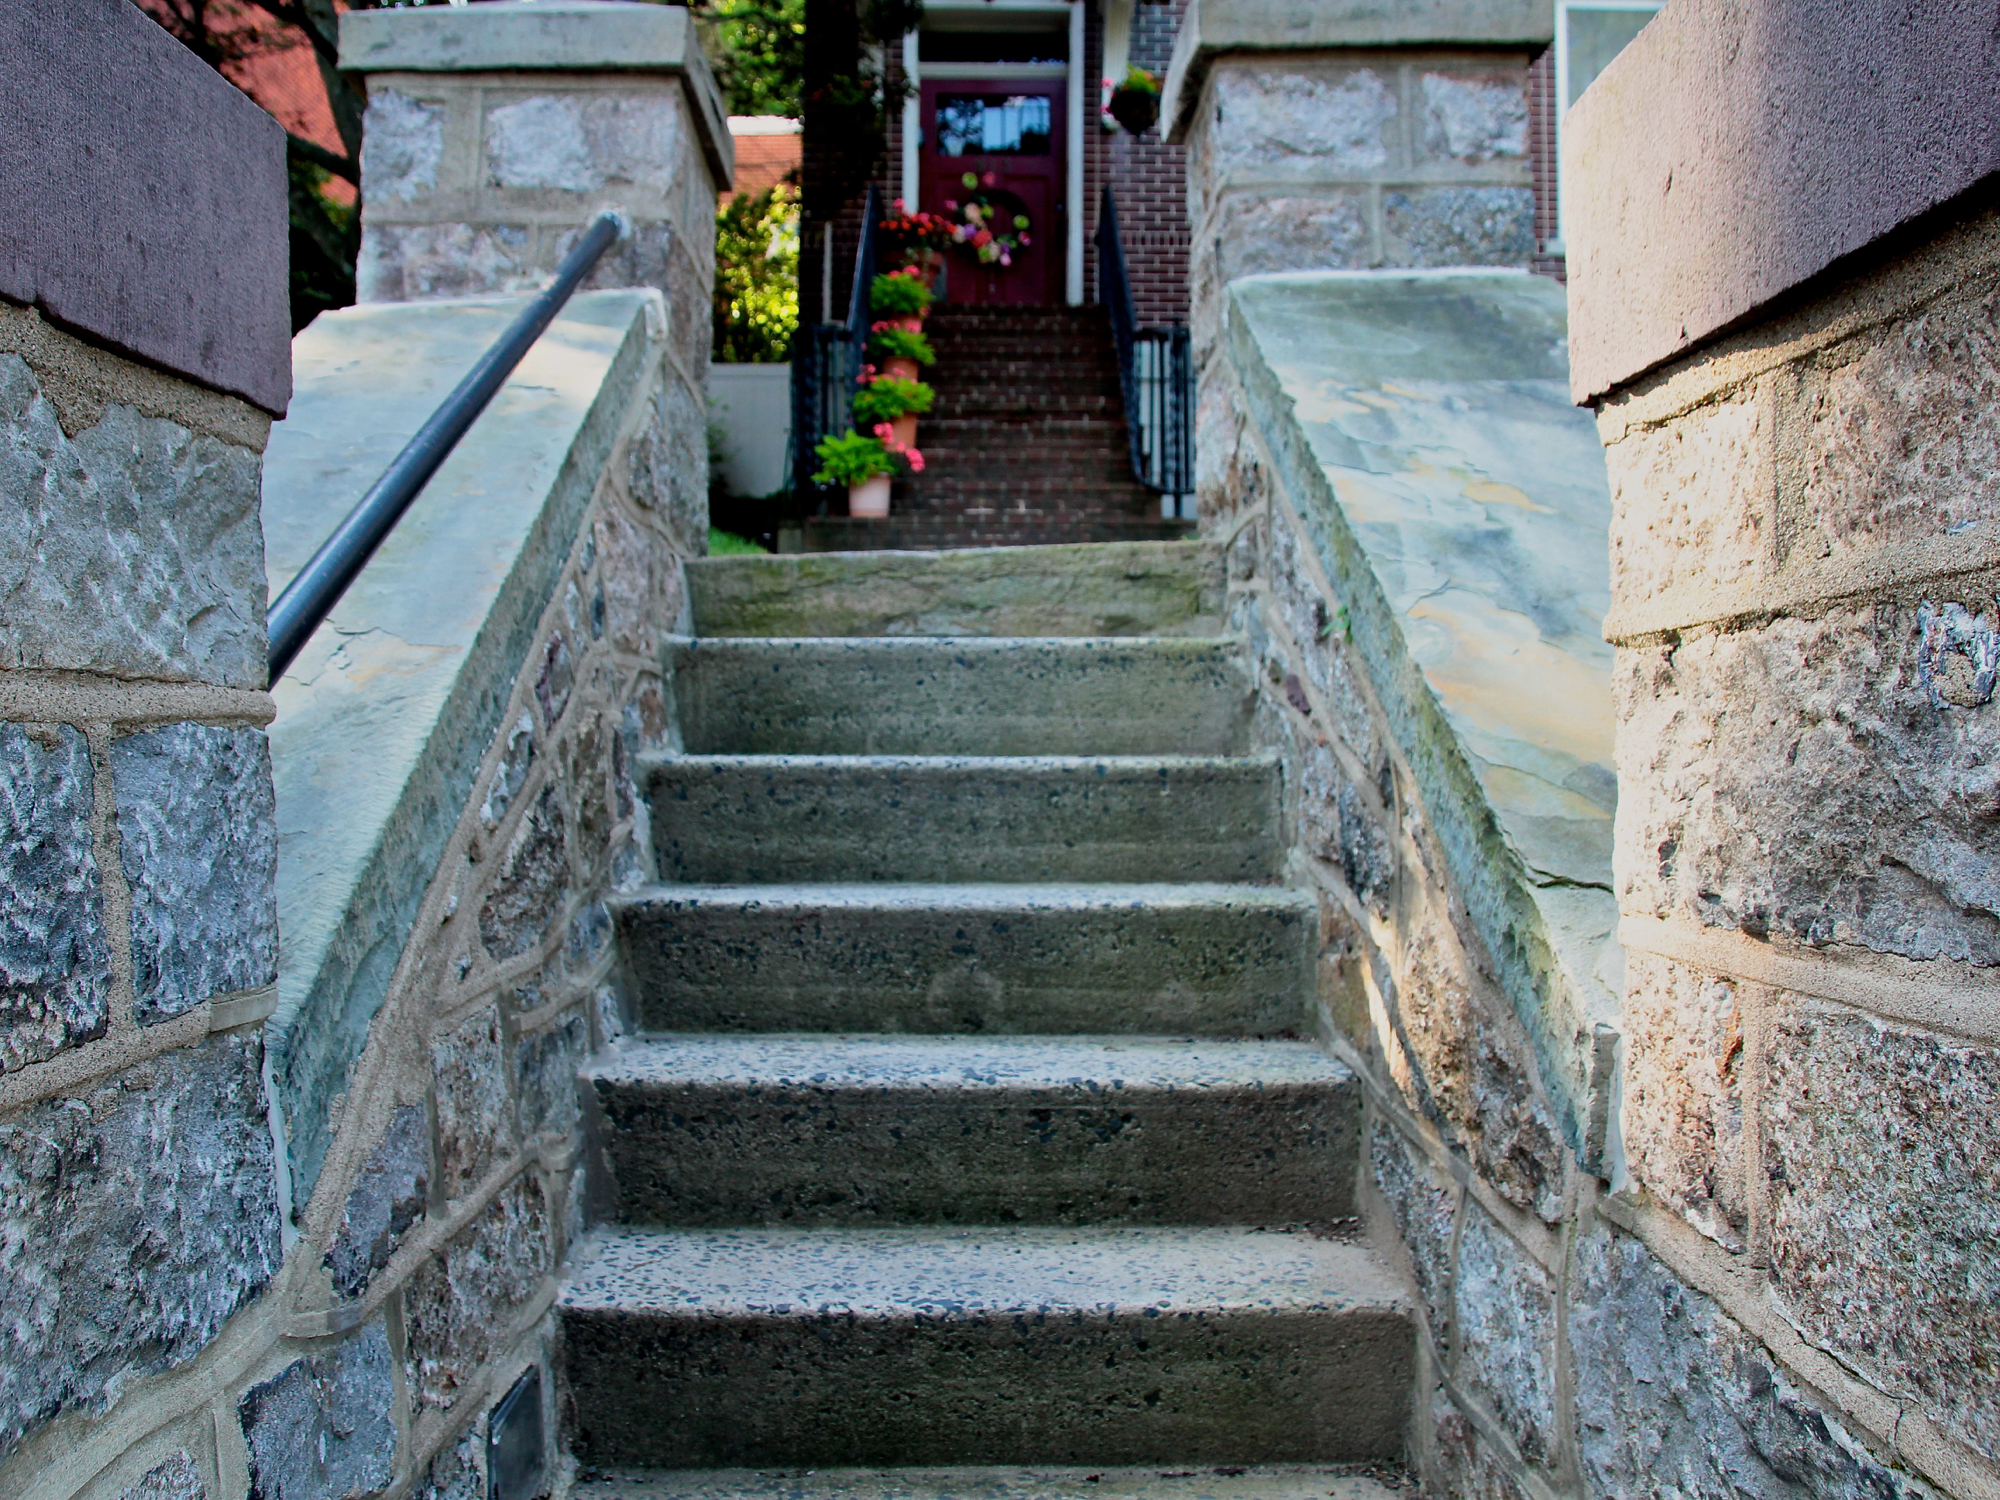
road, street, sidewalk, alley, wall, walkway, lane, stairs, infrastructure, wallwednesday, road surface, urban area, ancient history